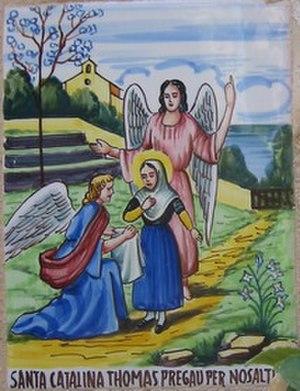
Catalina Tomas est béatifiée en 1792 par le pape Pie VI et canonisée en 1930 par le pape Pie XI.